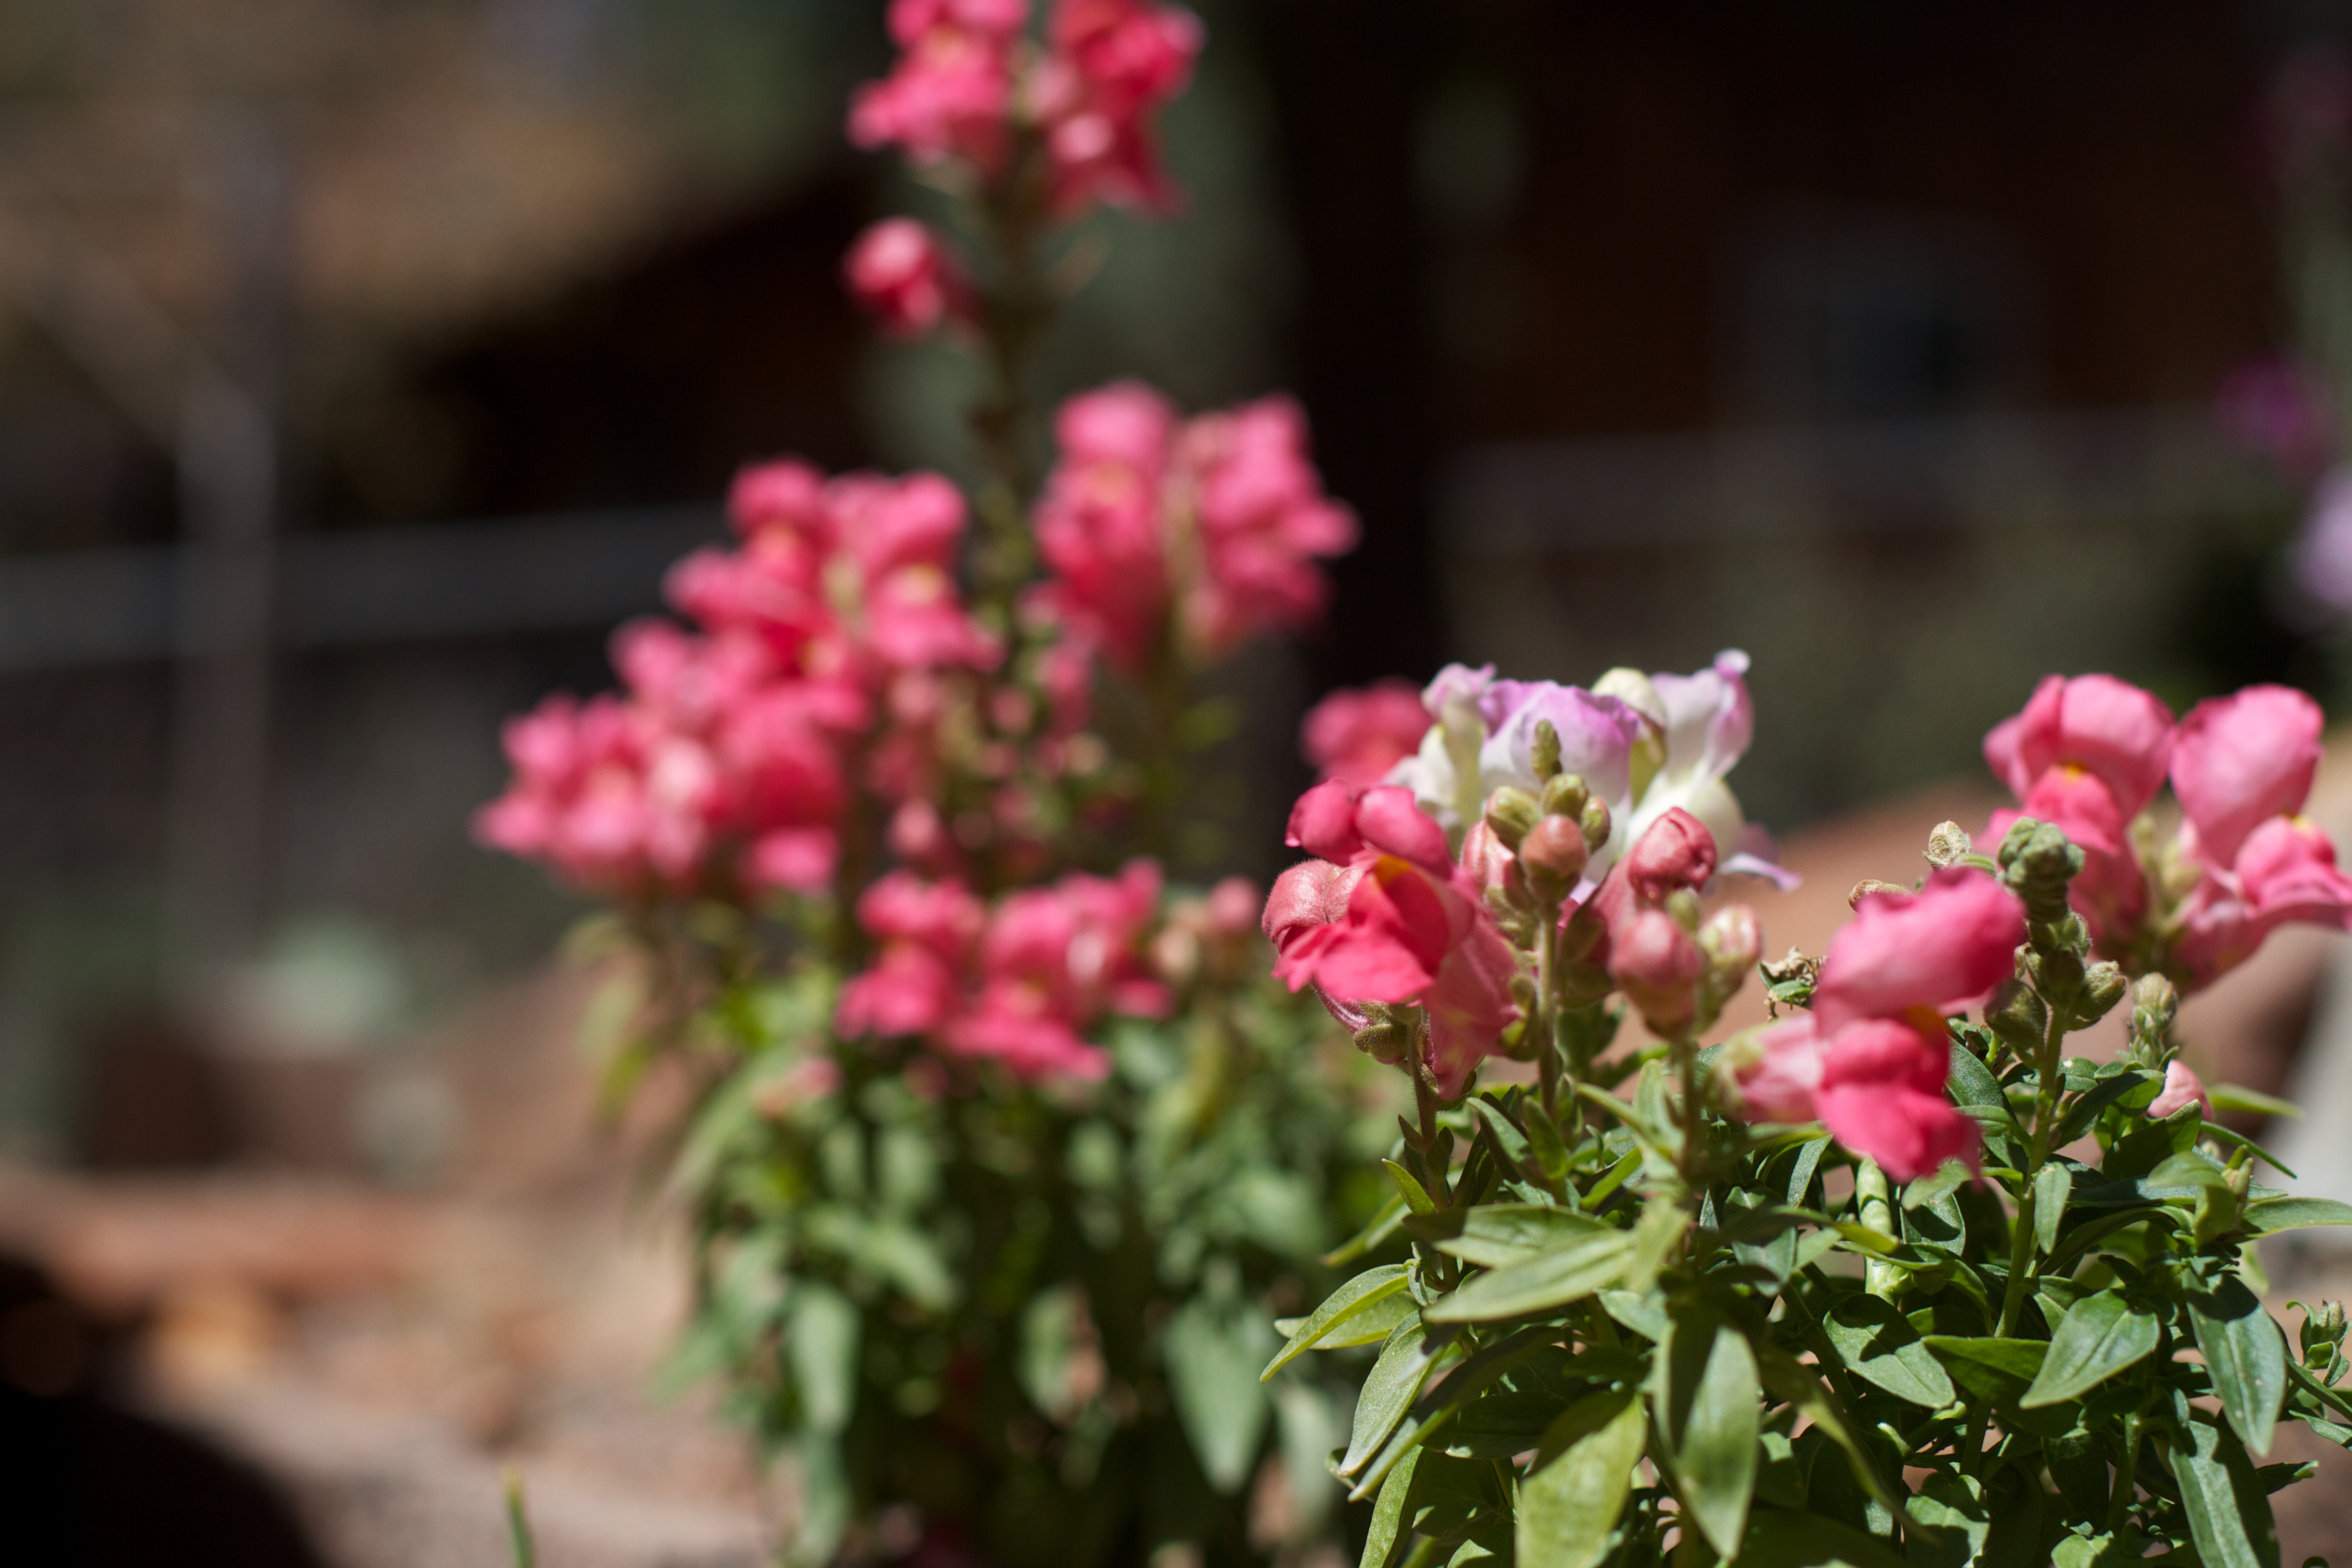
blossom, plant, flower, petal, rose, botany, garden, flora, shrub, floristry, flowering plant, garden roses, land plant